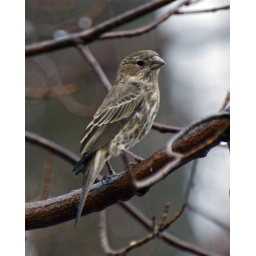
bird in tree